North Kosovo crisis (2011–2013)

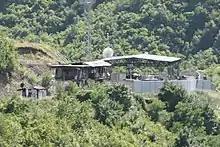
Jarinje administrative border crossing, burnt down on 27 July 2011

Clashes continued on 27 July after armed Kosovar police took over two administrative border posts to enforce the writ of the central government in Pristina; ethnic Serbs burned down the administrative border post at Jarinje. The mob, which reportedly included "dozens of masked men, armed with crowbars, clubs, axes, Molotov cocktails and handheld flares," as well as rocks and other debris, were said to have attacked the NATO troops who were a part of KFOR operations. Reports also suggested the troops may have been fired upon. This was the same administrative border post that had been burned down in 2008 after Kosovo's unilateral declaration of independence. Following the intervention of KFOR's NATO troops, a NATO operations officer, Lieutenant Colonel Ralf Adametz, said "the situation is now under control, but tense".